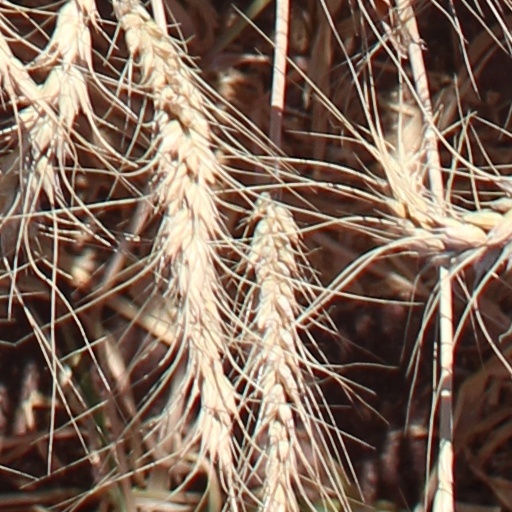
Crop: wheat